Norman Ginzberg

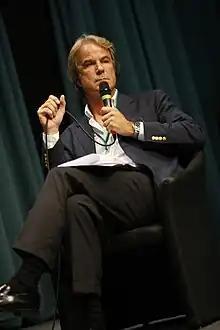
Jean-Christophe Giesbert in 2009

Jean-Christophe Giesbert (born march 21, 1956 in Elbeuf France), is a French writer using the pen name Norman Ginzberg.